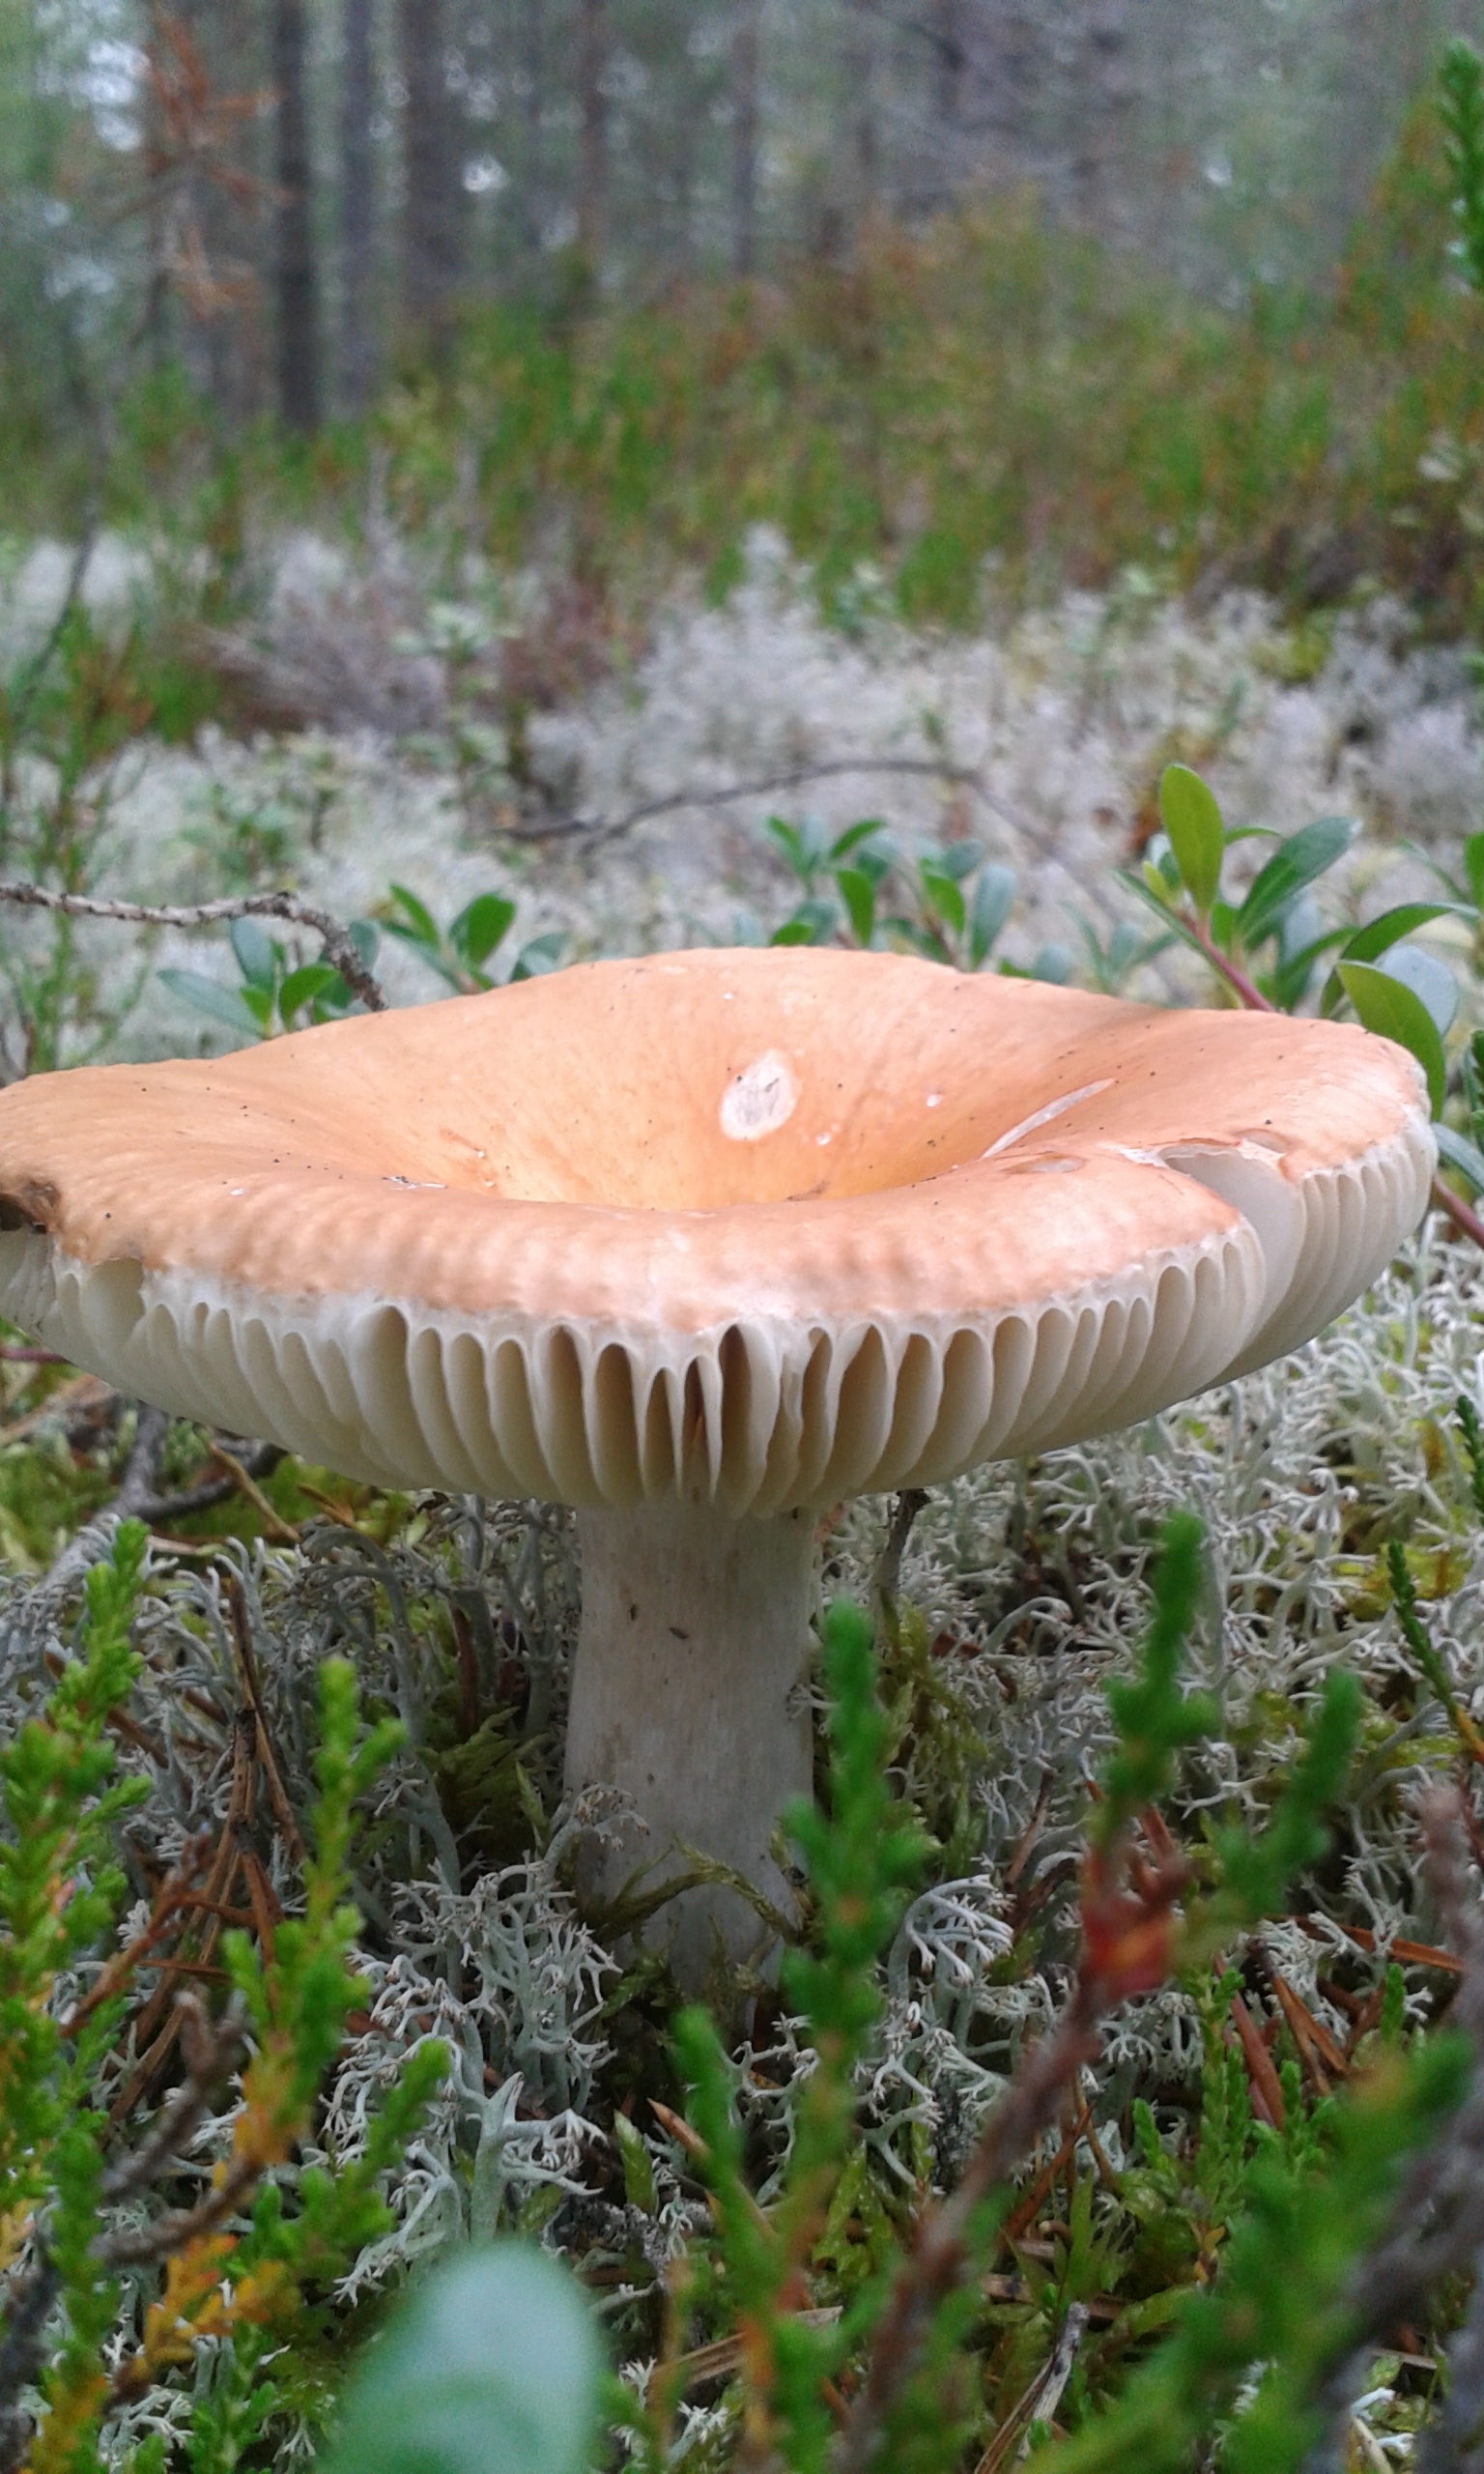
nature, forest, autumn, mushroom, fungus, woodland, agaric, bolete, agaricus, in the woods, oyster mushroom, edible mushroom, medicinal mushroom, agaricaceae, penny bun